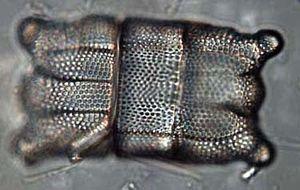
Les Bacillariophyta, ou Diatomées, sont un embranchement de microalgues unicellulaires présentes dans tous les milieux aquatiques et majoritaires dans certains biofilms et enveloppées par un squelette externe siliceux nommé frustule. Elles peuvent vivre isolées ou en colonie, être libres ou fixées. Les formes pélagiques appartiennent au phytoplancton, les formes benthiques appartiennent au microphytobenthos. Les diatomées sont un constituant majeur du phytoplancton participant à 50 % de la production primaire océanique globale.
Le frustule est une coque entourant certaines diatomées, algues unicellulaires microscopiques. Cette coque est faite d'un matériau composé de silice et d'une faible quantité de couches de molécules organiques associées. La silice présente dans les parois est sous forme non cristalline, amorphe, hydratée :